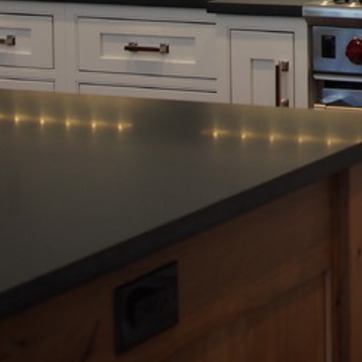
Material: polishedstone